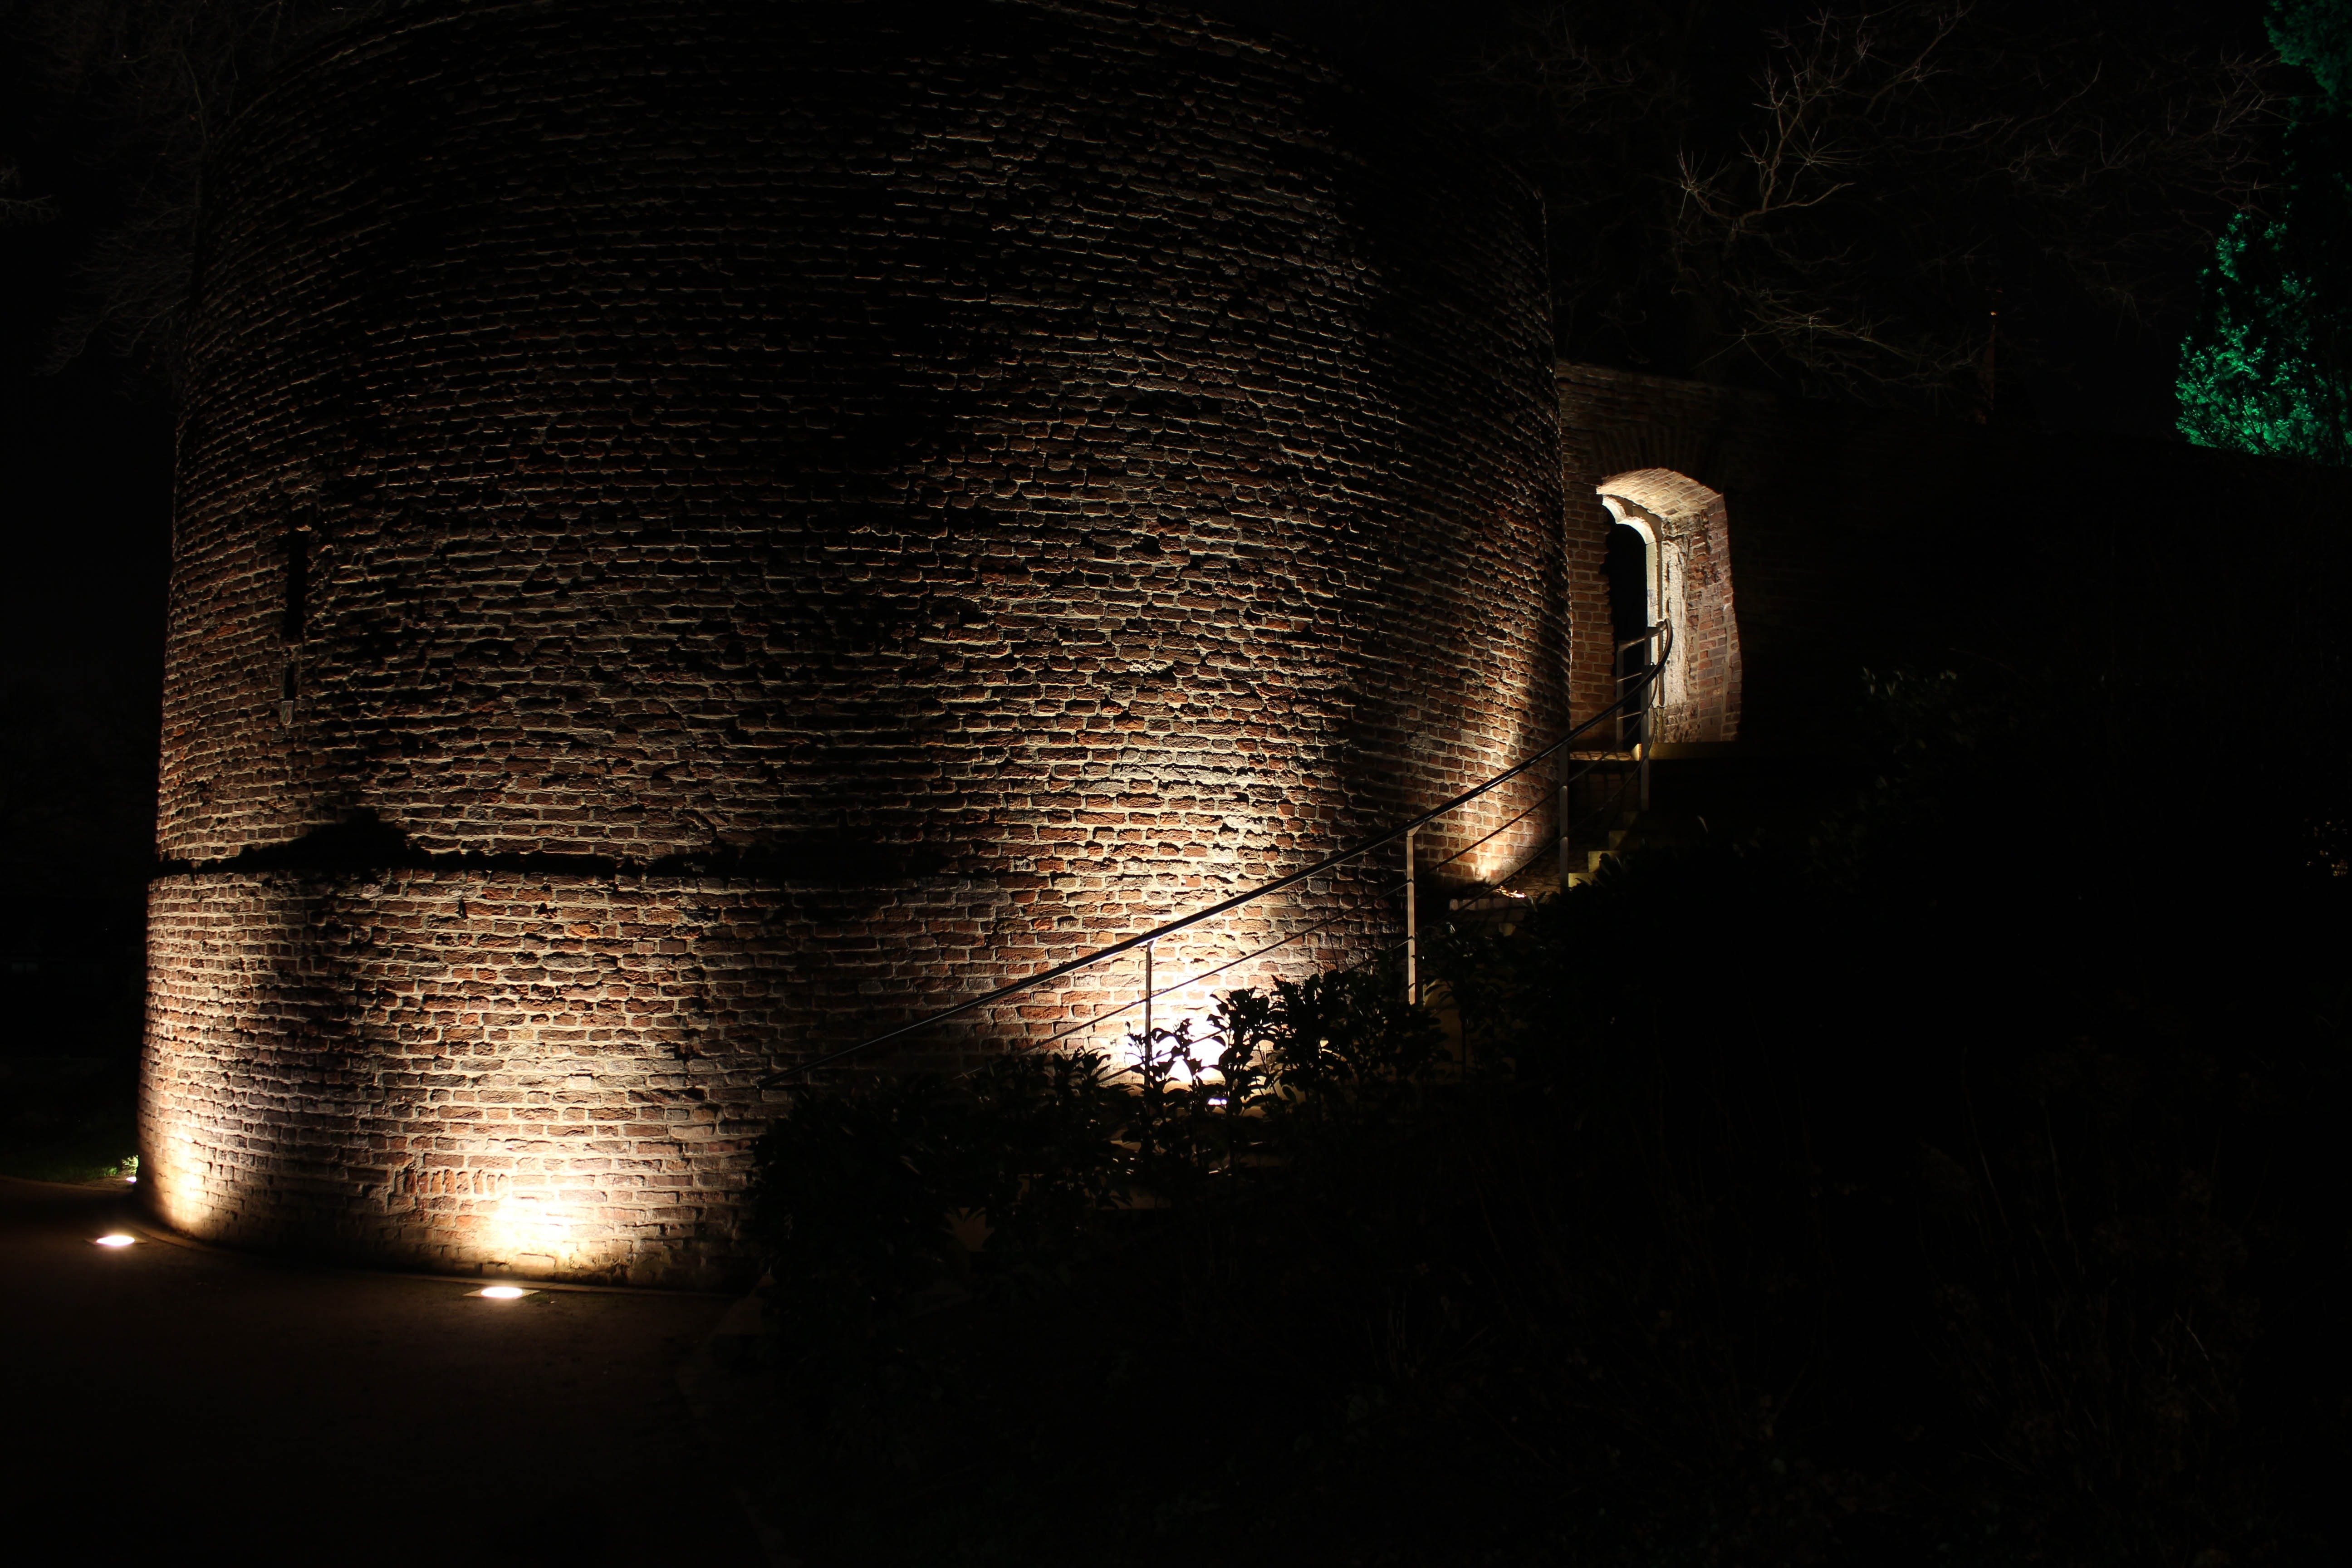
light, architecture, night, sunlight, wall, tunnel, reflection, castle, darkness, black, lighting, places of interest, fortress, towers, infrastructure, outlook, middle ages, night photograph, wassenberg